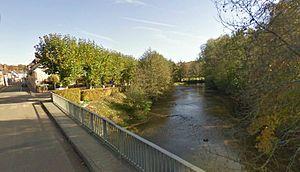
L'Ouanne à Charny, Yonne. La photo est prise de la Rue des Ponts, regardant vers l'amont de la rivière et vers le centre du village. La rue qui commence à droite après la rivière est la Rue de la Fontaine.
L'Ouanne est une rivière française qui coule dans les départements de l'Yonne et du Loiret. C'est un affluent du Loing en rive droite, donc un sous-affluent de la Seine.
Charny est une ancienne commune française, située dans le département de l'Yonne en région Bourgogne-Franche-Comté, devenue, le 1ᵉʳ janvier 2016, une commune déléguée de la commune nouvelle de Charny-Orée-de-Puisaye.